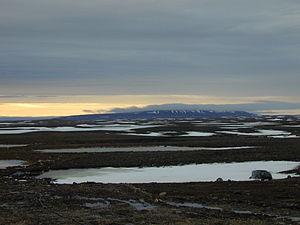
Le parc territorial Ovayok, aussi appelé Uvajuq ou Mont Pelly étant donné qu'Ovayok est le nom inuinnaqtun du mont Pelly, est situé dans la région de Kitikmeot dans le territoire canadien du Nunavut à 15 km à l'est de Ikaluktutiak. Le parc couvre une superficie de 16 km². La parc est accessible en véhicule étant donné qu'un chemin de gravel le relie à la communauté d'Ikaluktutiak.
Le Nunavut est composé de 12 parcs territoriaux.